Team Hezeberg

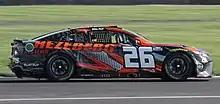
Daniil Kvyat in the No. 26 at Indianapolis Motor Speedway in 2022

On July 2, 2022, it was rumored that former Formula One driver, Daniil Kvyat, would be aiming for a NASCAR road course start. He attended the Cup Series race at Road America as a guest for the team. During an interview with FS1 reporter, Bob Pockrass, Kvyat stated that "“This is different but a very fascinating world for me. I always really liked NASCAR and was very curious about it. In fact, I was at Martinsville last year to watch the race, now this year I came to look for opportunities to race here. I think something might come alive very soon, hopefully, and soon you will see me in a NASCAR Cup car.”" To prepare, Kvyat tested a late model car for Reaume Brothers Racing at Hickory Motor Speedway.